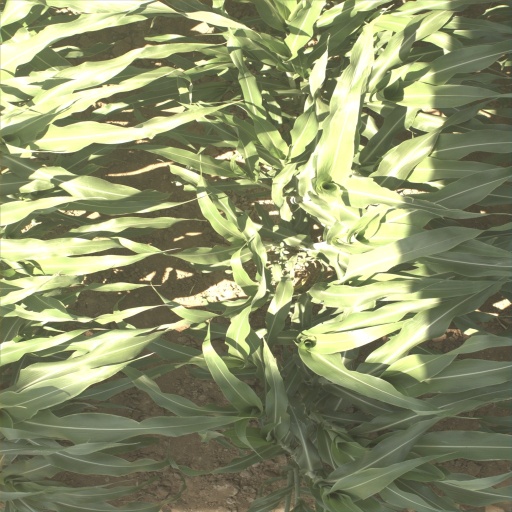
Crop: sorghum